Nishitetsu Gojō Station

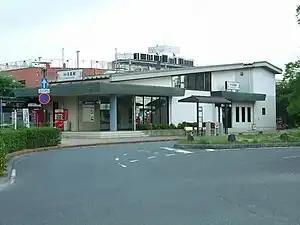
Nishitetsu Gojō Station in 2009

is a passenger railway station located in the city of Dazaifu Fukuoka Prefecture, Japan. It is operated by the private transportation company Nishi-Nippon Railroad (NNR), and has station number D01.